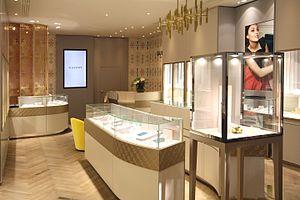
Boutique Guérin Joaillerie de Lyon
Le groupe Galeries Lafayette est un groupe familial français spécialiste de la mode. Spécialiste du commerce de centre-ville, il opère dans le secteur des grands magasins et du commerce à travers ses marques Galeries Lafayette, BHV Marais, Galeries Lafayette-Royal Quartz Paris, Louis Pion, Guérin Joaillerie, La Redoute, BazarChic et Mauboussin. Le Groupe réalise un chiffre d'affaires annuel de 4,5 milliards d'euros.